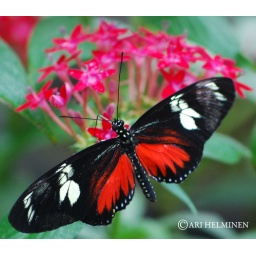
Beautiful black/ red butterfly . taken in Mexico city DF , Chapultepec park